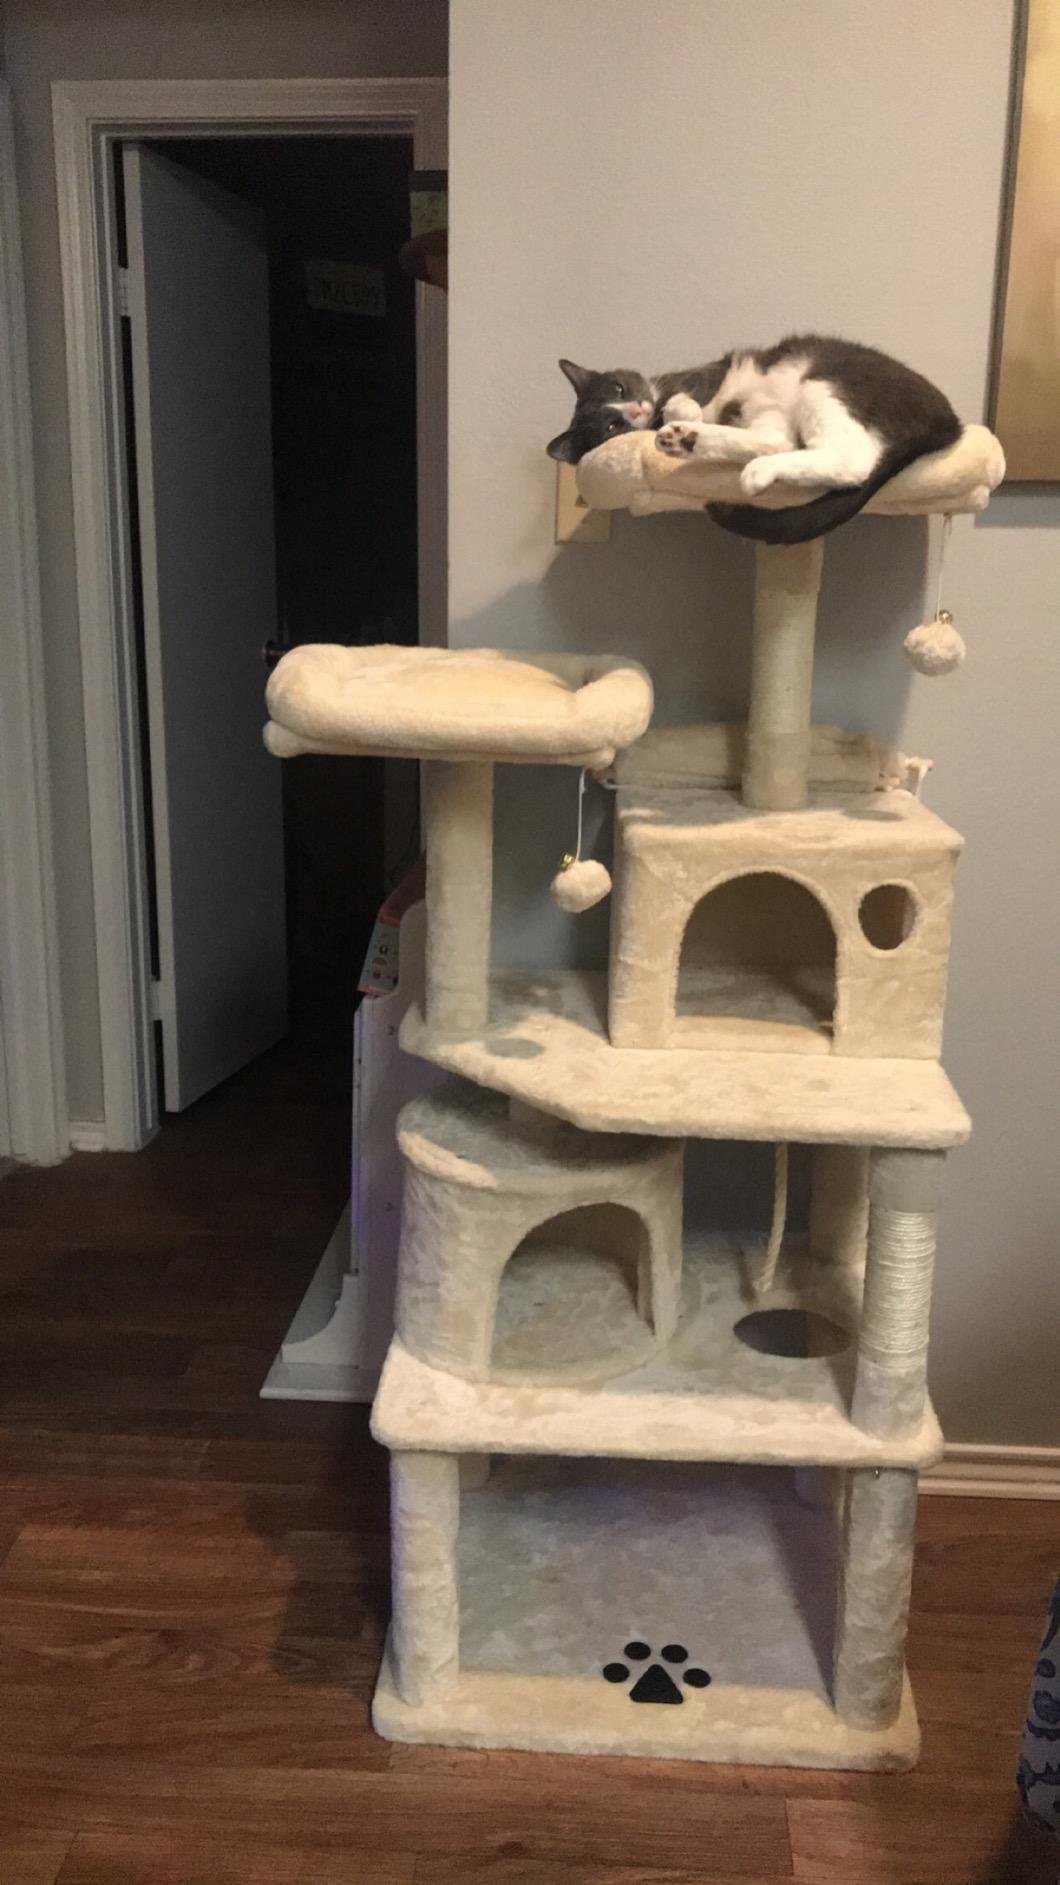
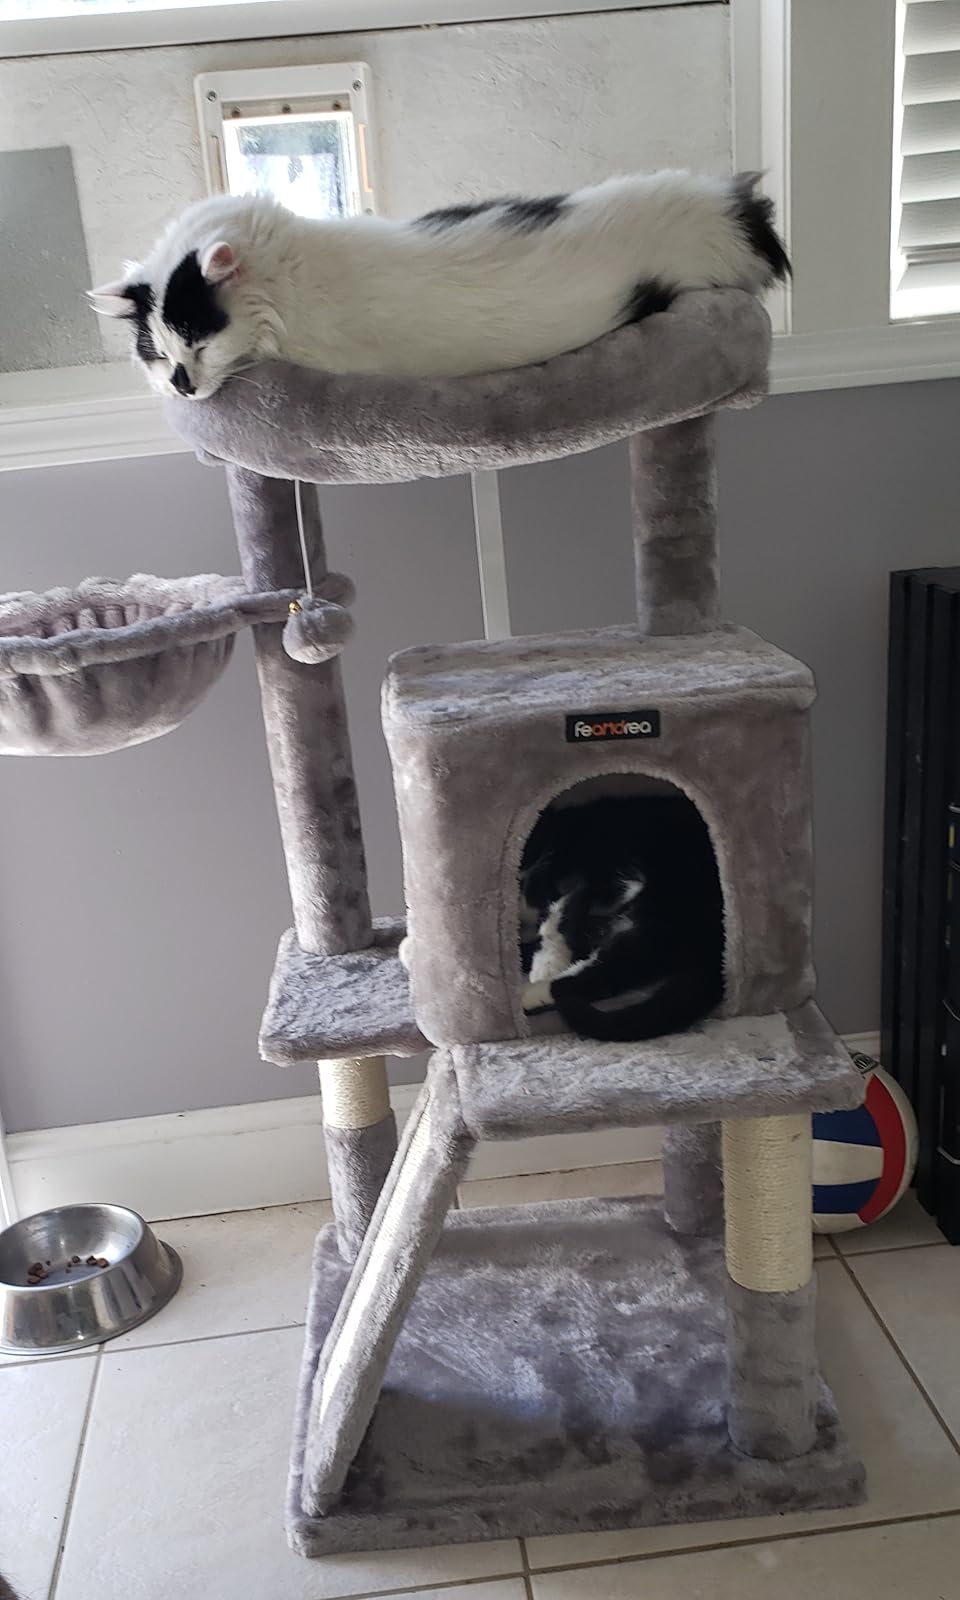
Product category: items_cat tree
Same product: no